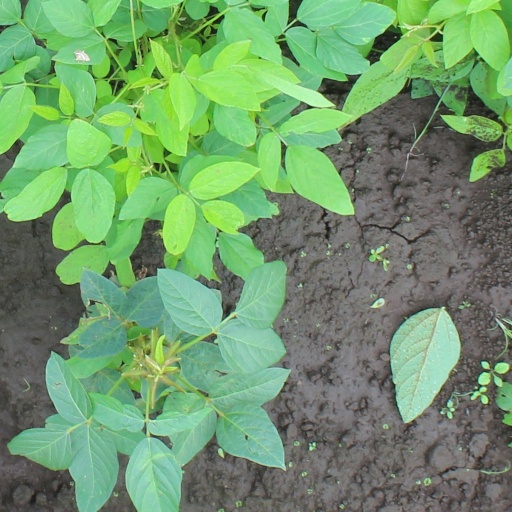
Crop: soybean